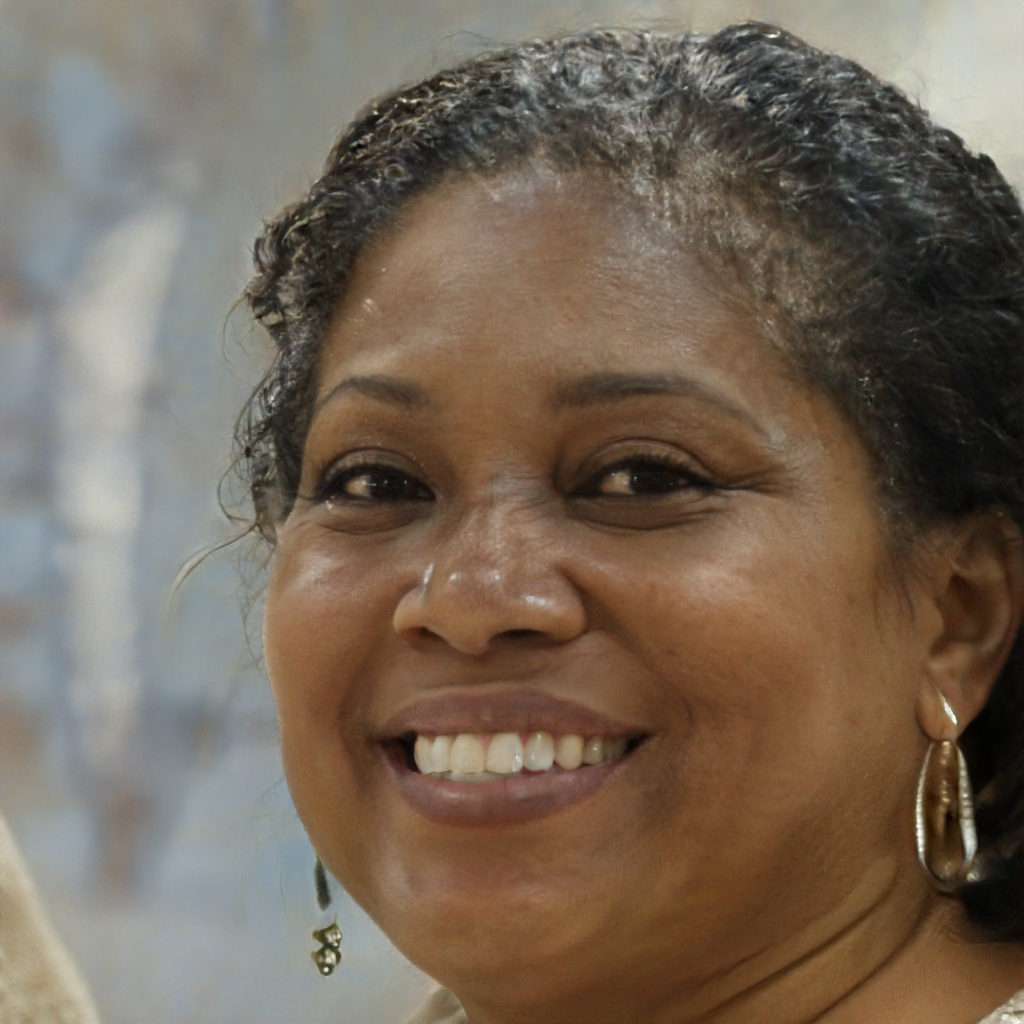
Gender: Female